Lille

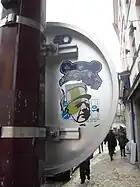
Charles De Gaulle as depicted on streetart in Lille

Lille is the third-largest French river port after Paris and Strasbourg. The river Deûle is connected to regional waterways with over of navigable waters. The Deûle connects to Northern Europe via the river Scarpe and the river Scheldt (towards Belgium and the Netherlands), and internationally via the Lys (to Dunkerque and Calais).